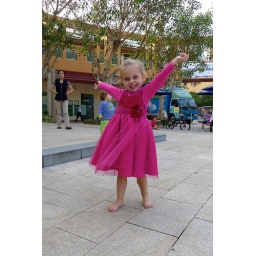
Stella in her pink princess dress from the "Paci-fairy"